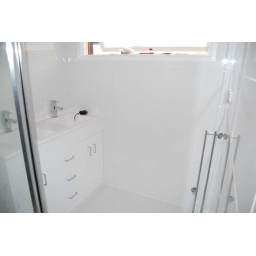
The towel rail is standing against the wall, ready to be fitted.